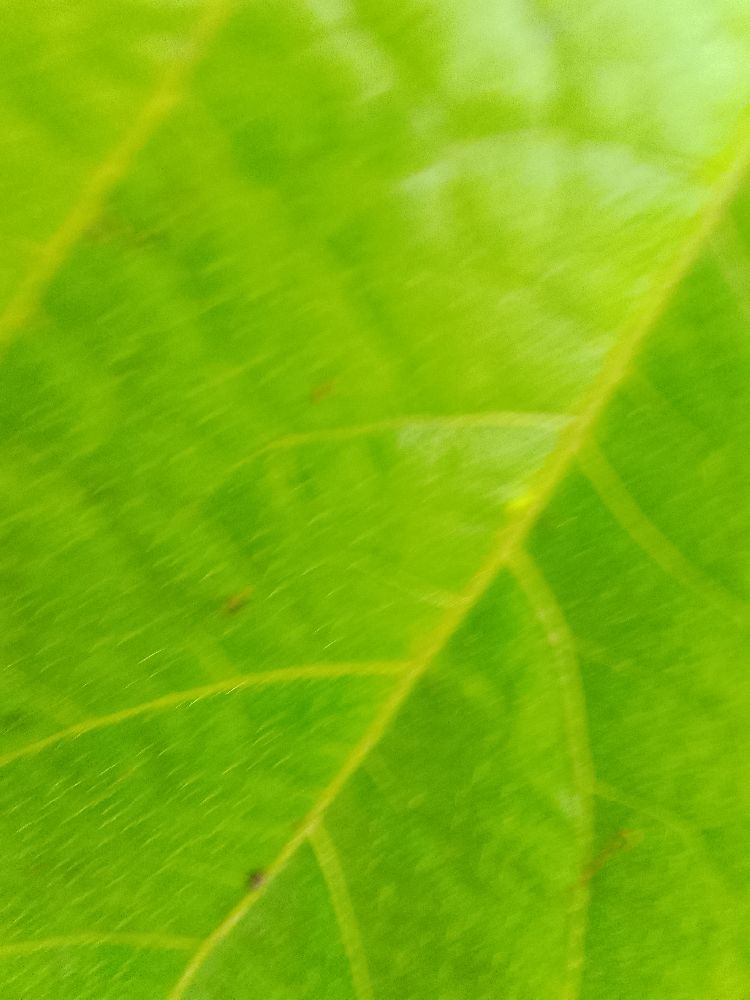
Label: healthy